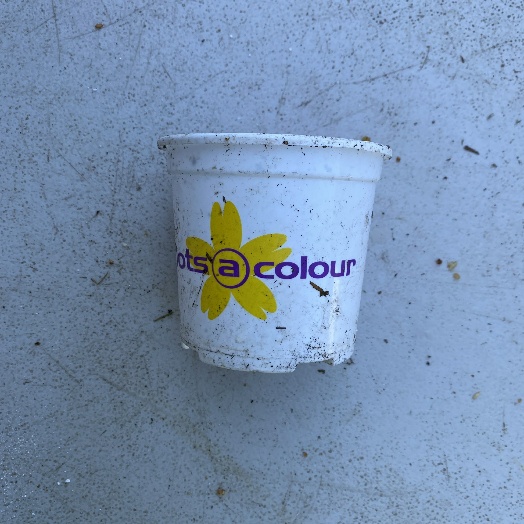
Label: Plastic